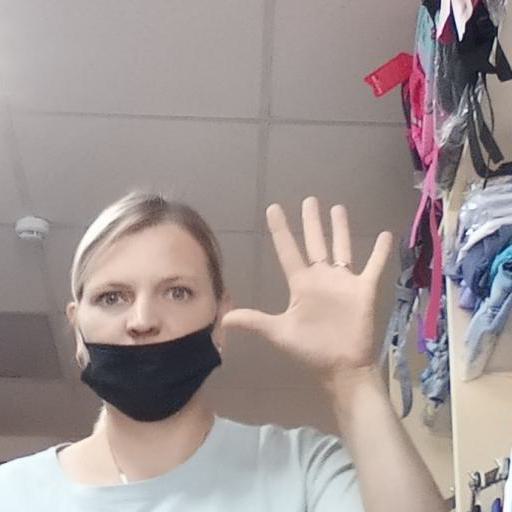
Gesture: palm